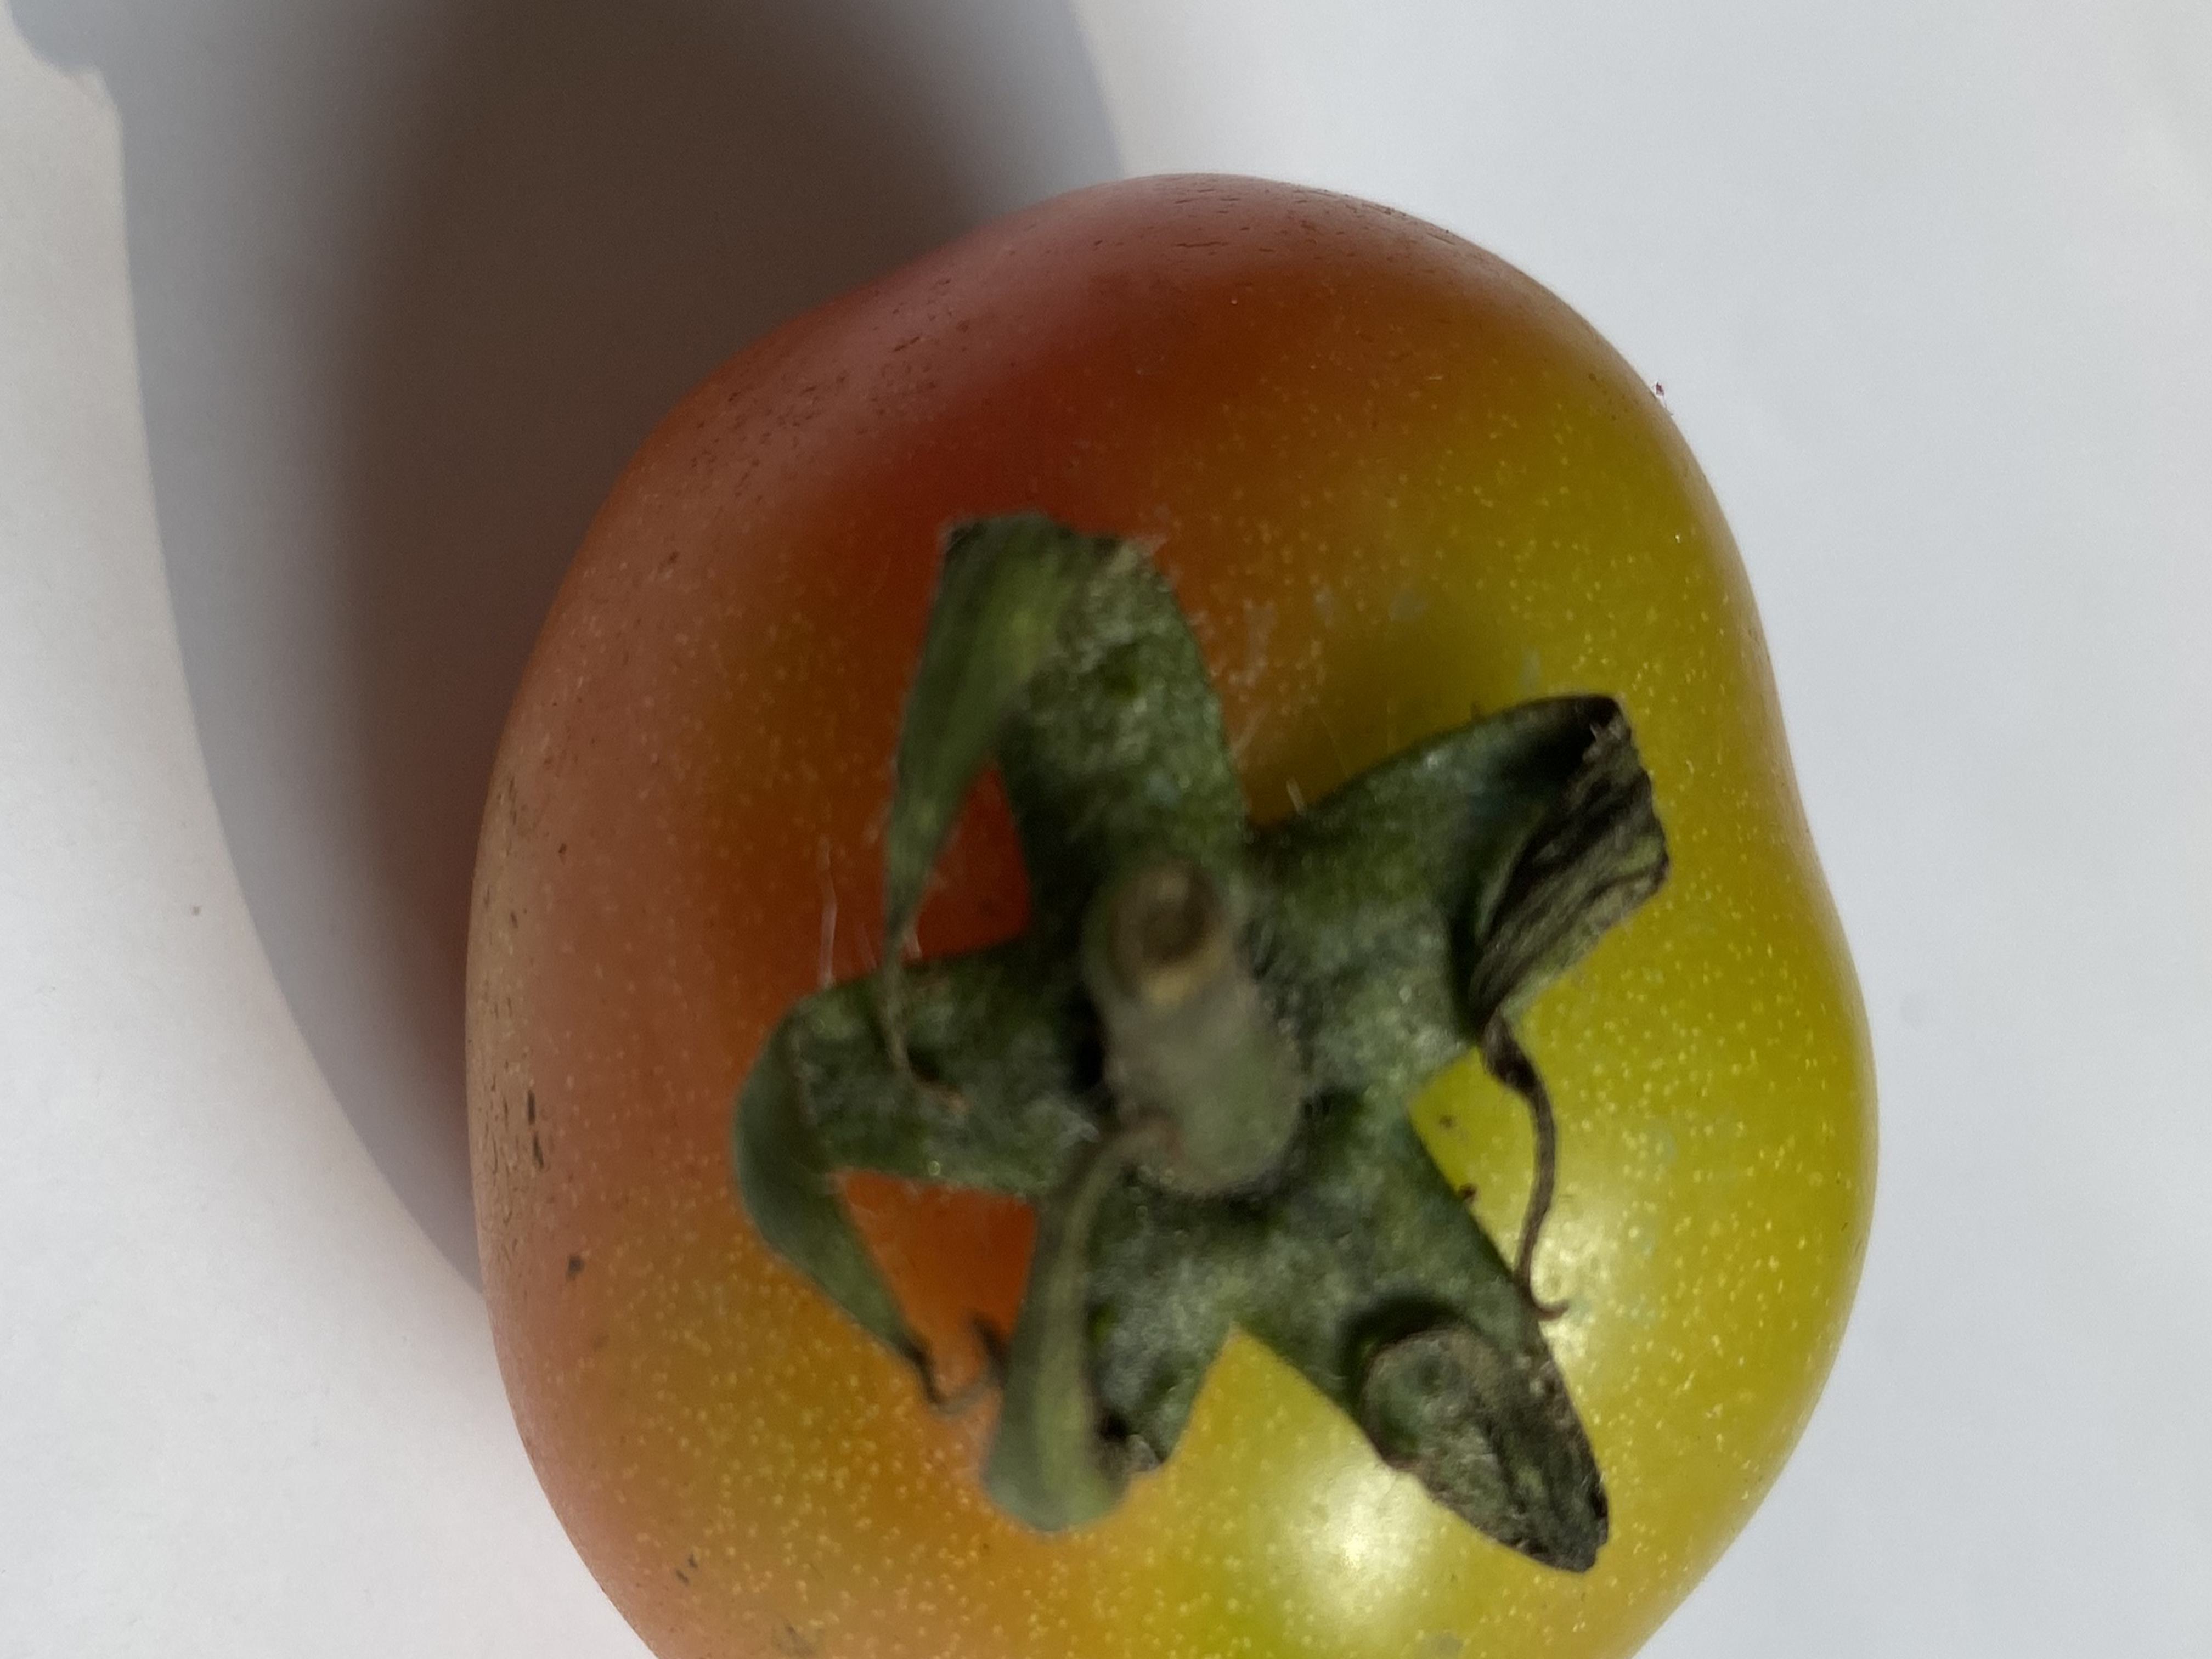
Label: Fresh